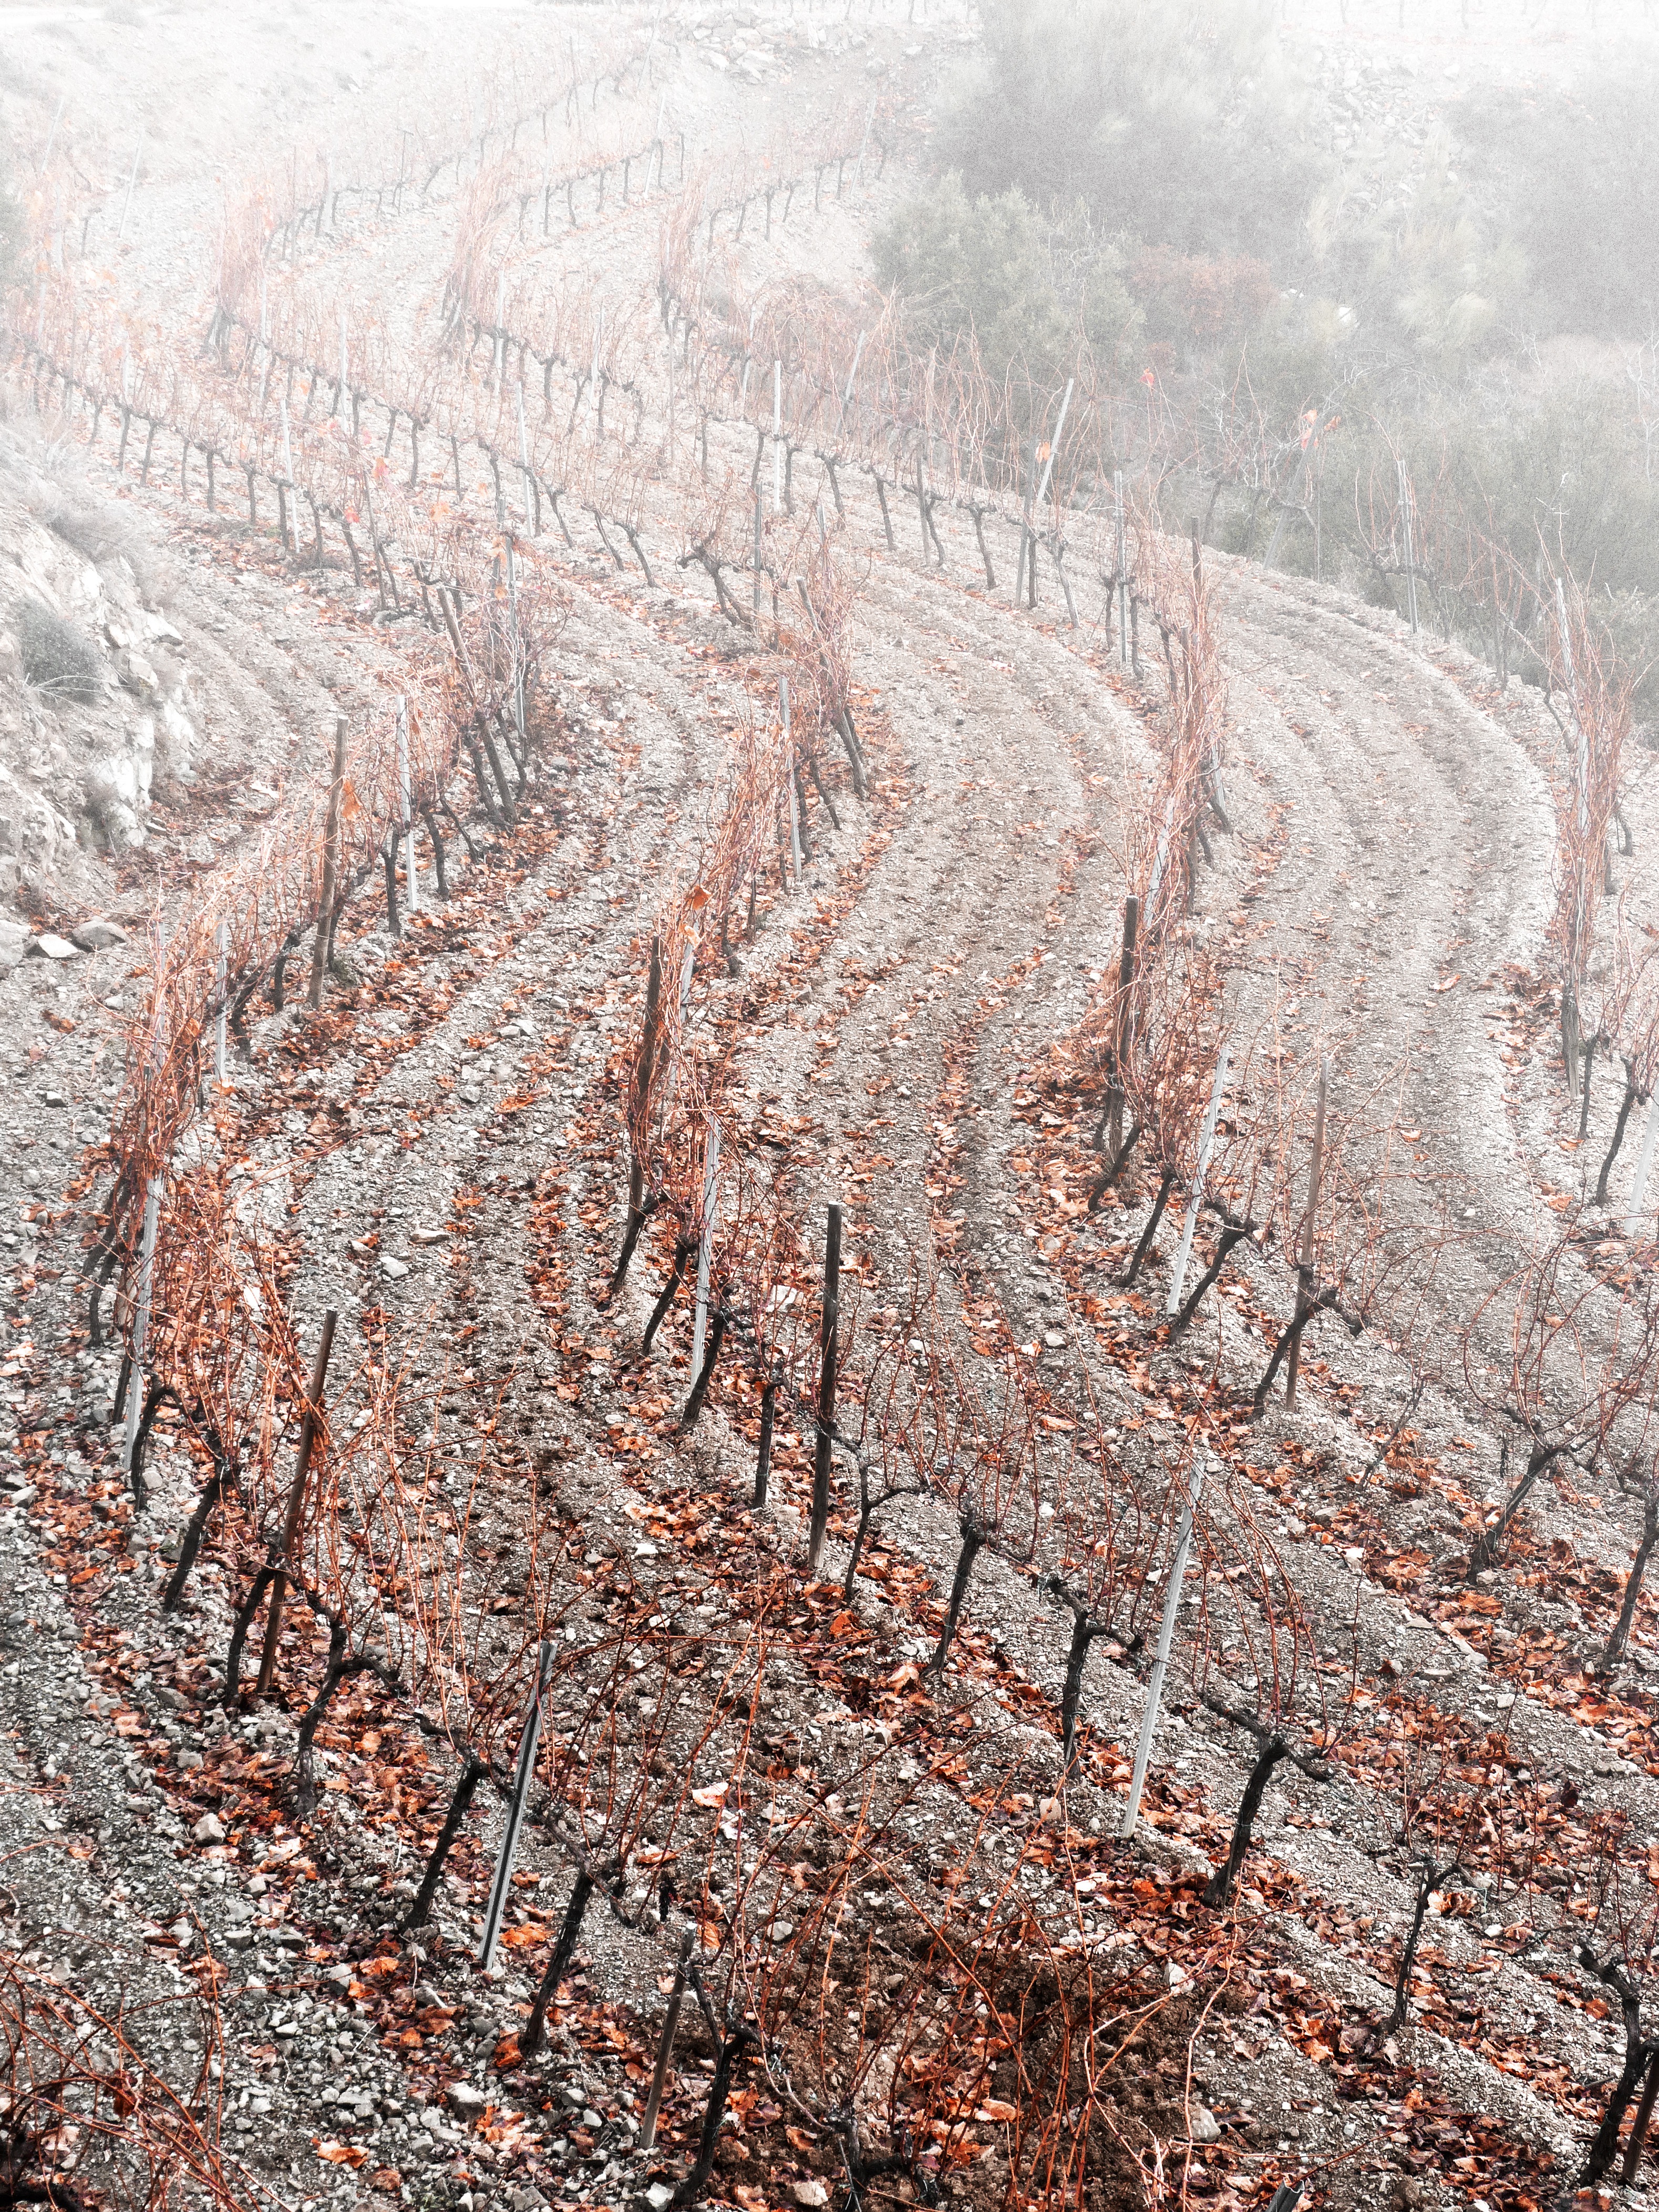
tree, mountain, snow, winter, fog, vineyard, frost, autumn, soil, geology, curves, plateau, tundra, priorat, aerial photography, geological phenomenon